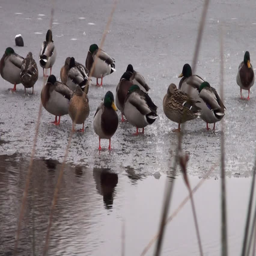
ducks on a frozen lake